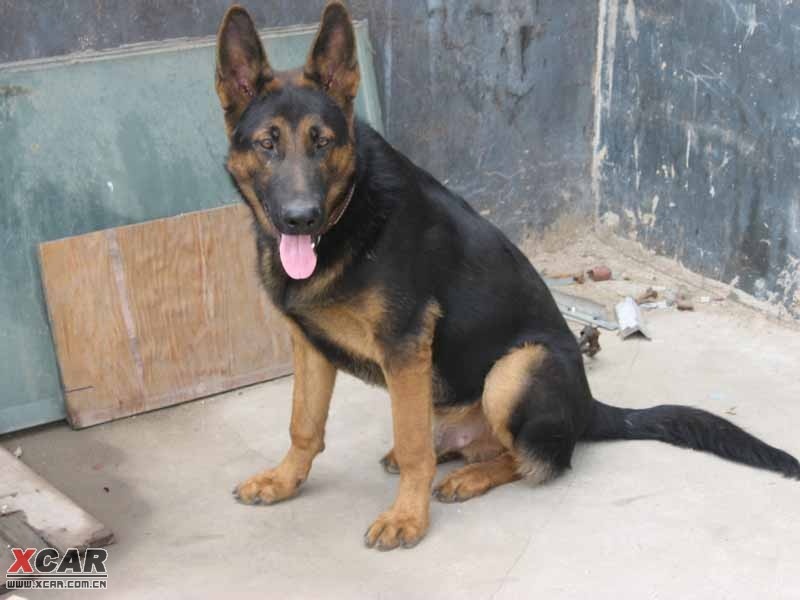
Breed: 258-n000104-Black_sable